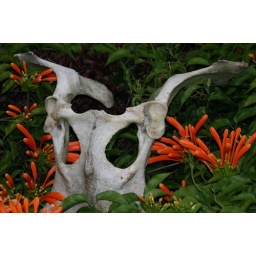
cow pelvis in the flowers